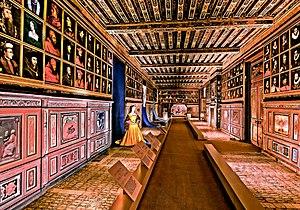
Le château de Beauregard, datant du XVIᵉ siècle, est situé dans la commune de Cellettes dans le Loir-et-Cher à une dizaine de kilomètres au sud de Blois. Il fait partie des châteaux de la Loire et est célèbre par sa Galerie des Illustres. Il fait l’objet d’un classement au titre des monuments historiques par la liste de 1840. Ouvert à la visite.